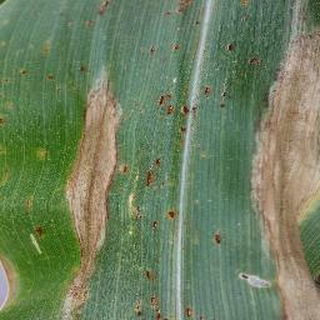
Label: corn_northern_leaf_blight